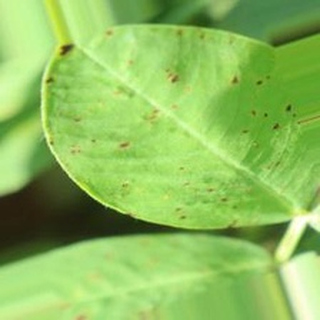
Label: groundnut_early_leaf_spot